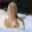
Label: rabbit